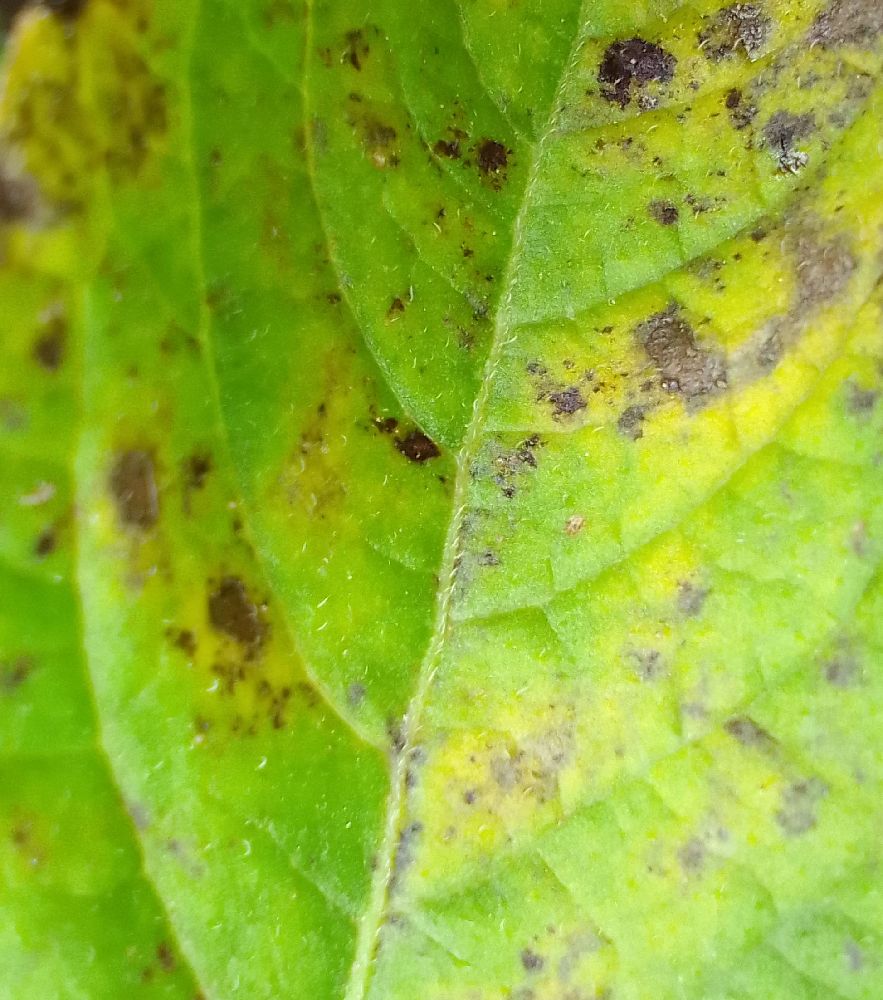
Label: Early blight